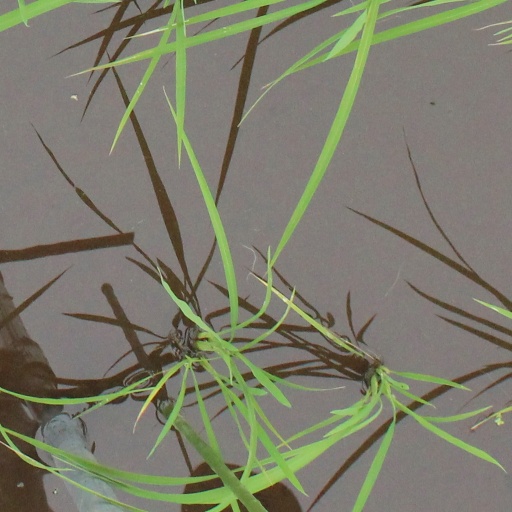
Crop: rice